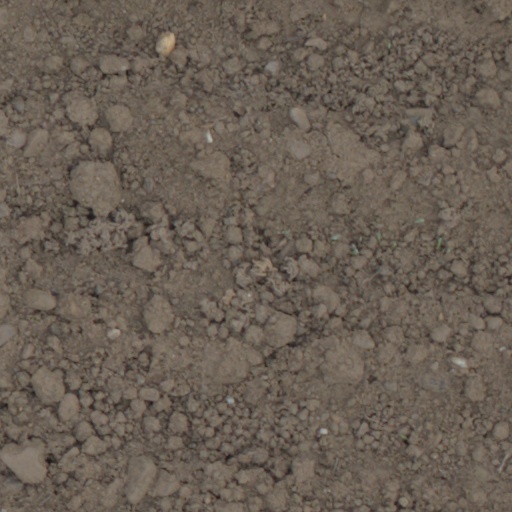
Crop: wheat